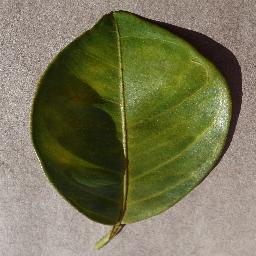
Label: Orange___Haunglongbing_(Citrus_greening)